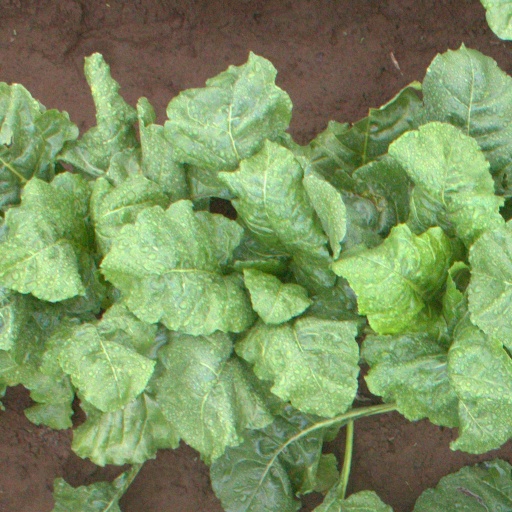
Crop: sugar beet